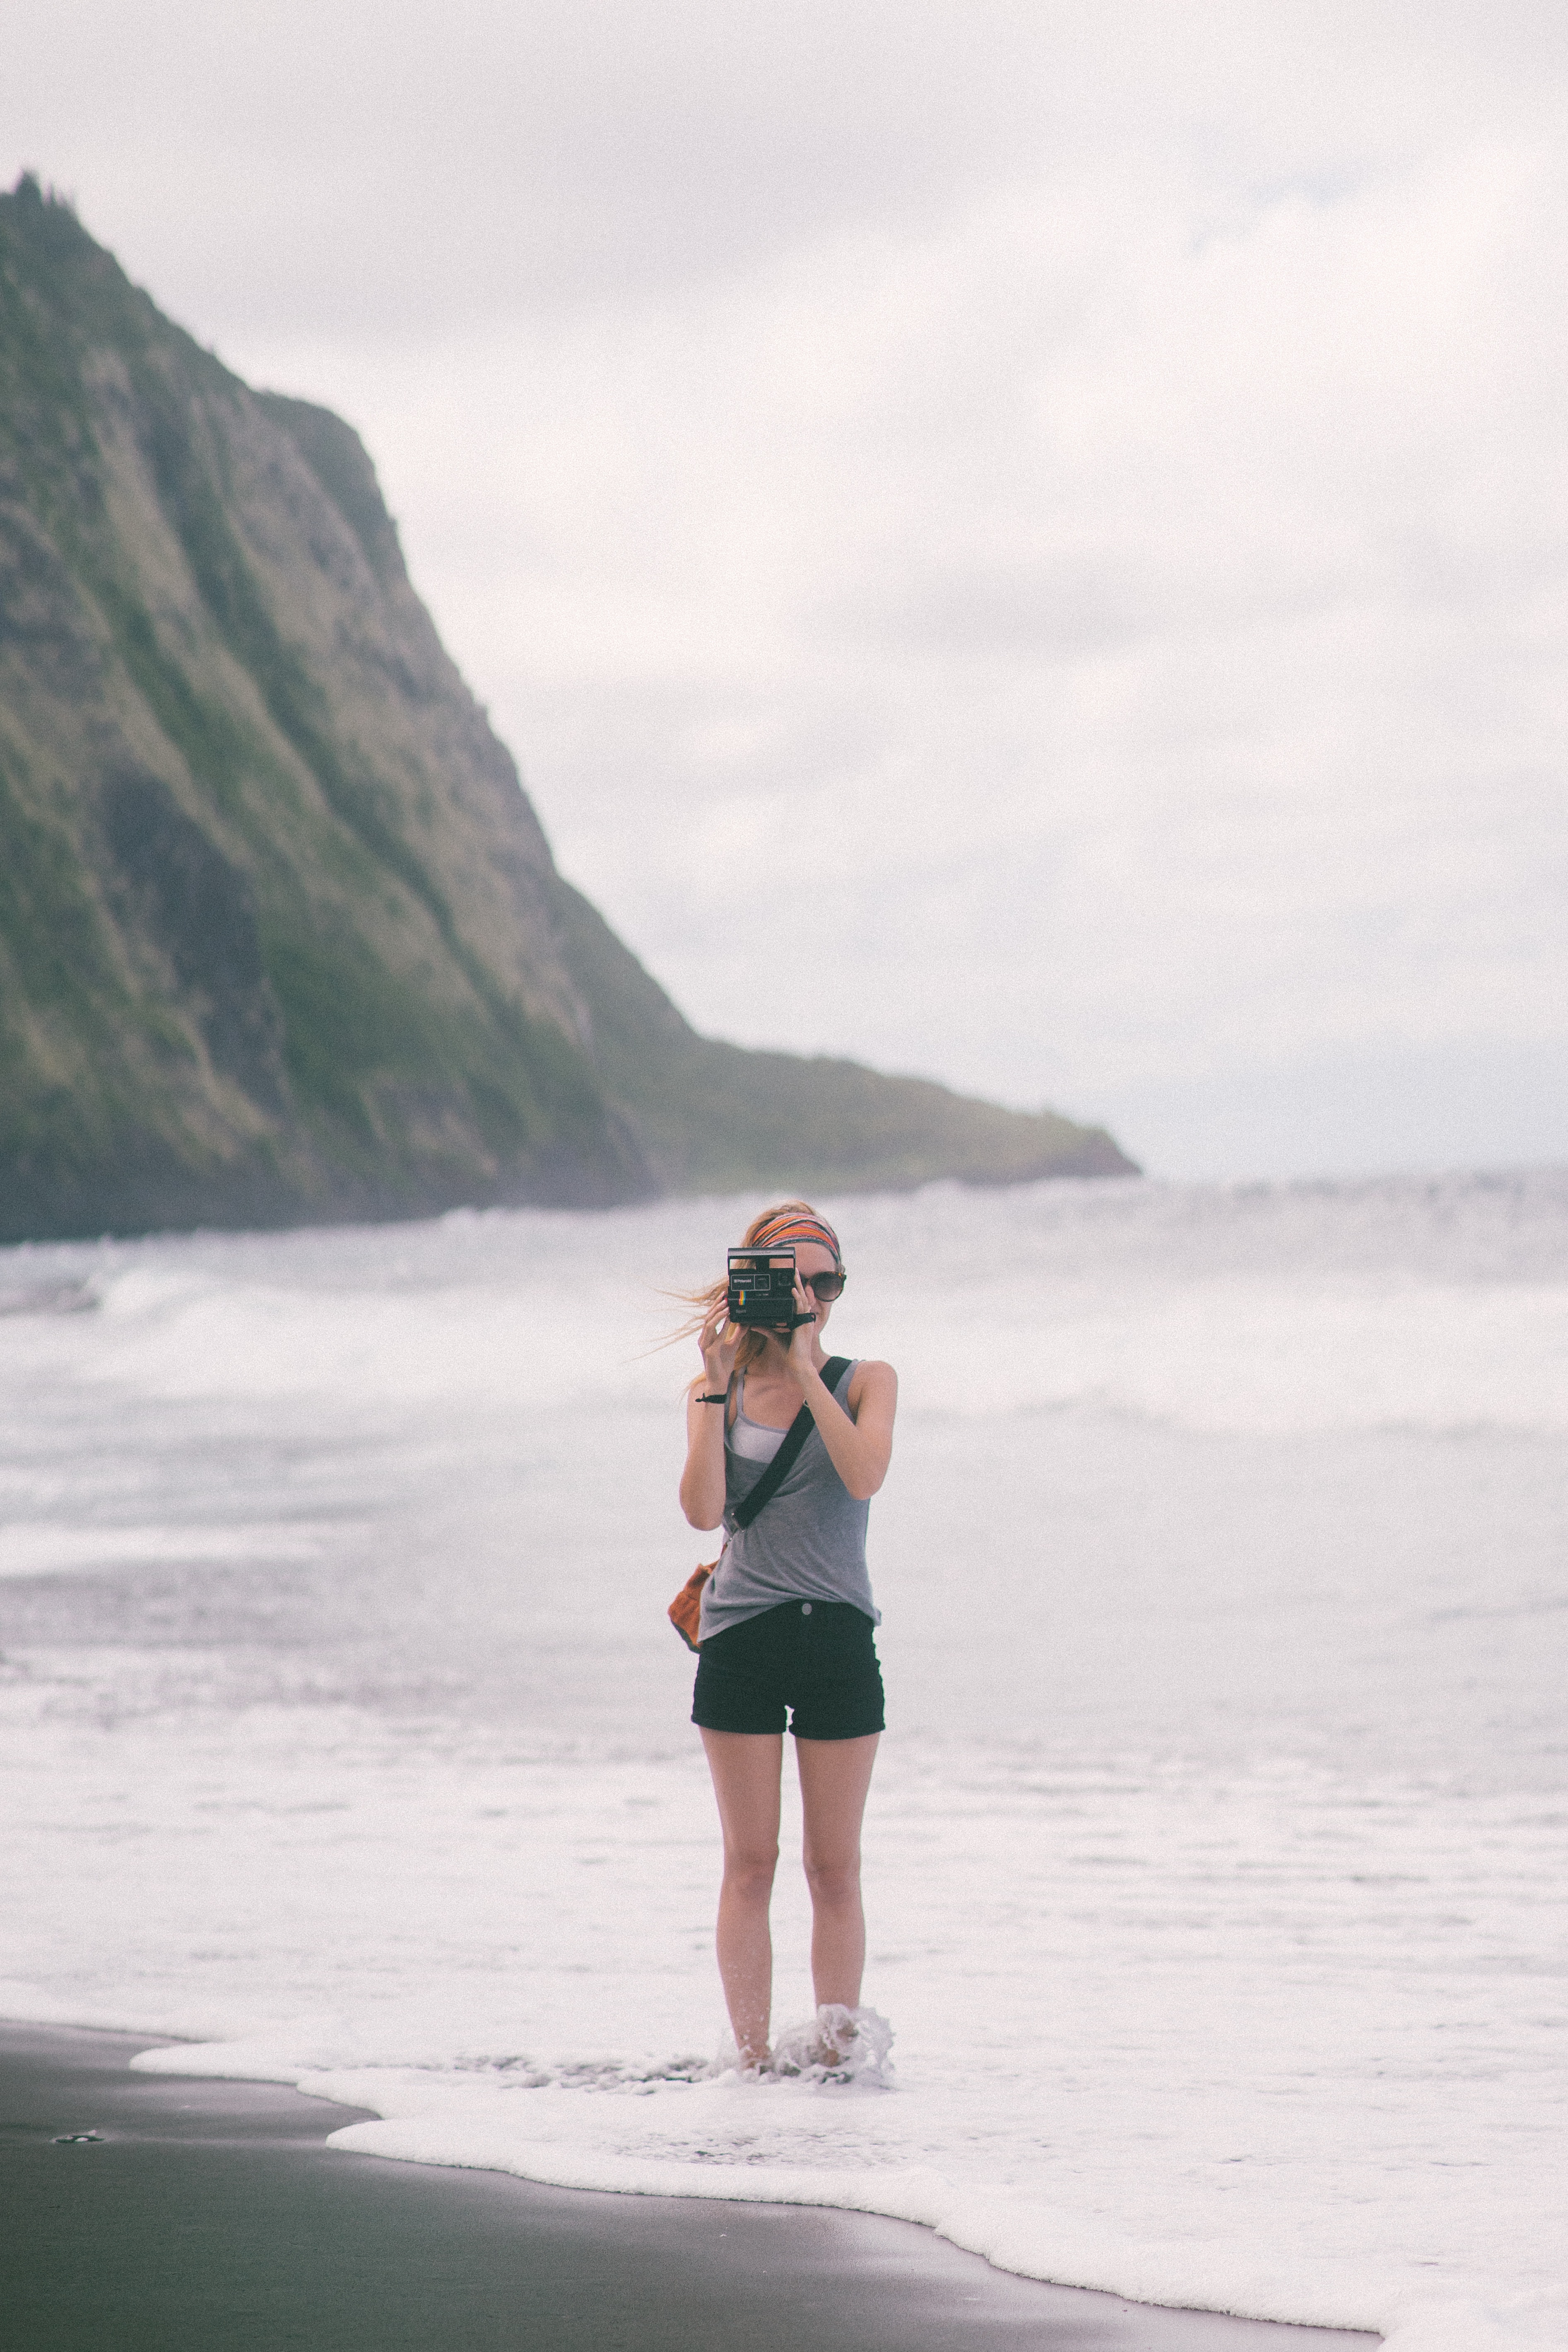
beach, sea, coast, sand, ocean, shore, wave, vacation, bay, body of water